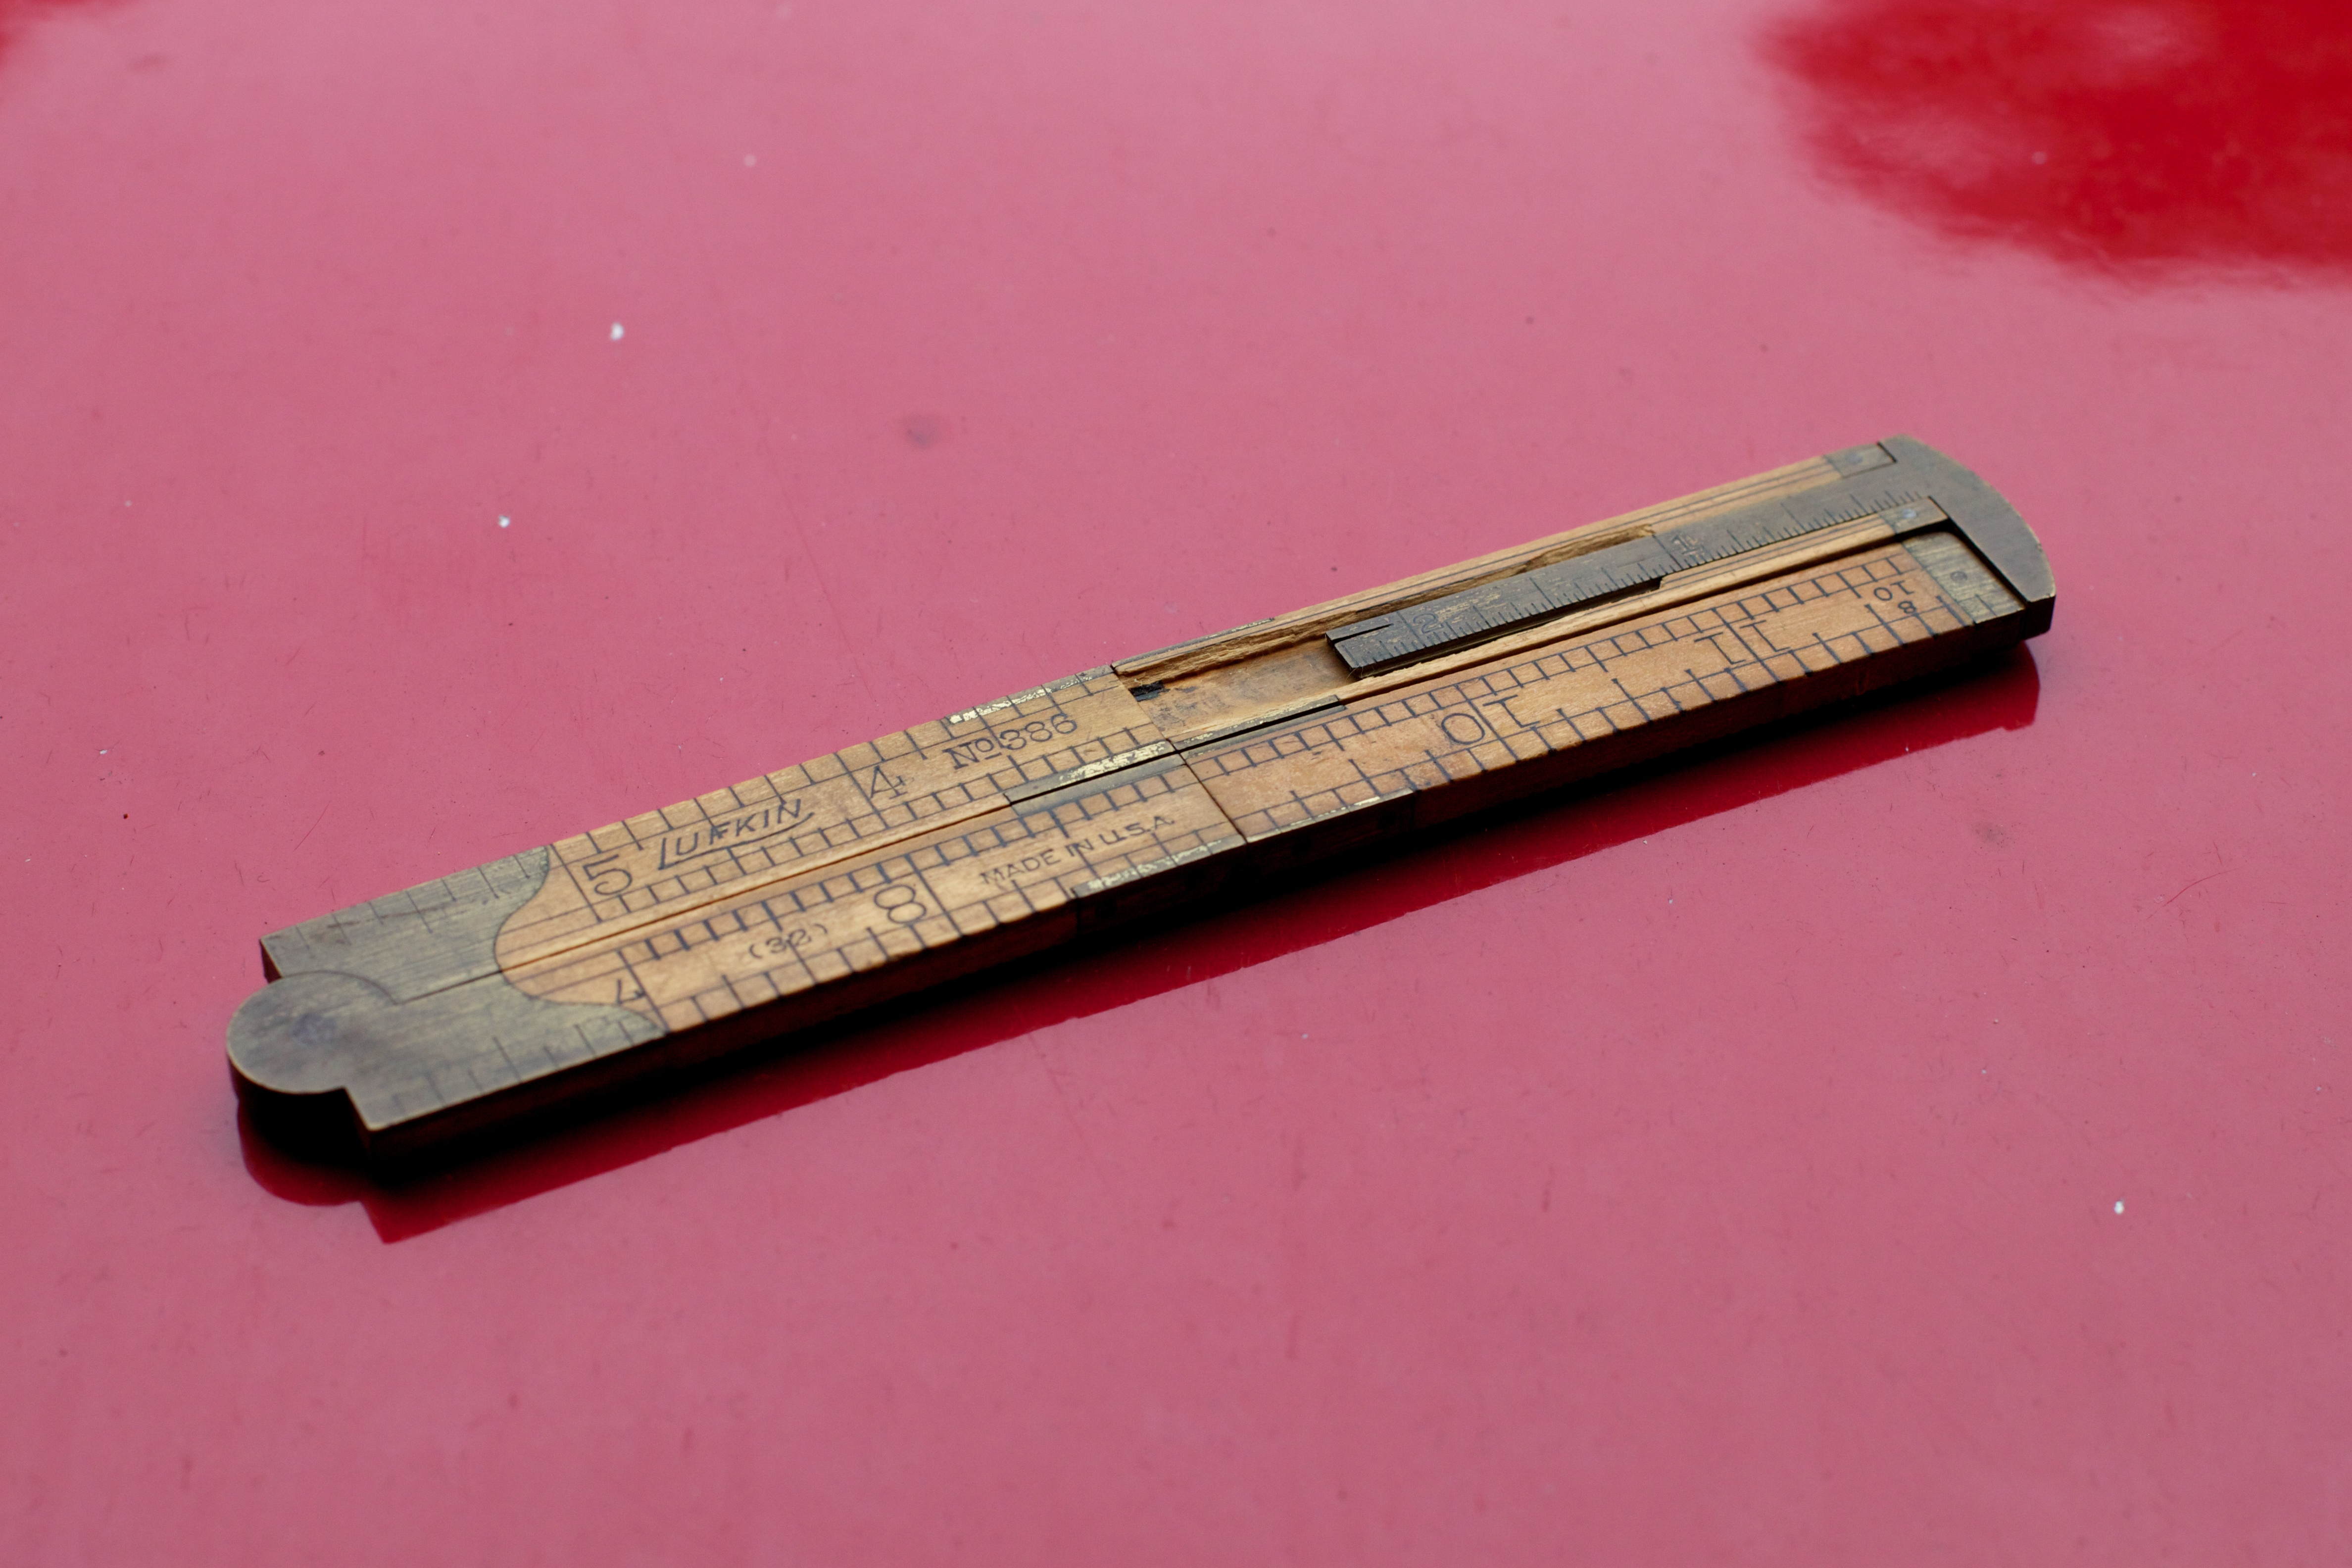
blade, odyssey, razor